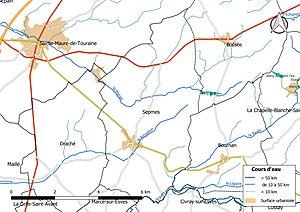
Carte du réseau hydrographique de la commune de fr:Sepmes (France).
Sepmes est une commune française du département d'Indre-et-Loire, en région Centre-Val de Loire.